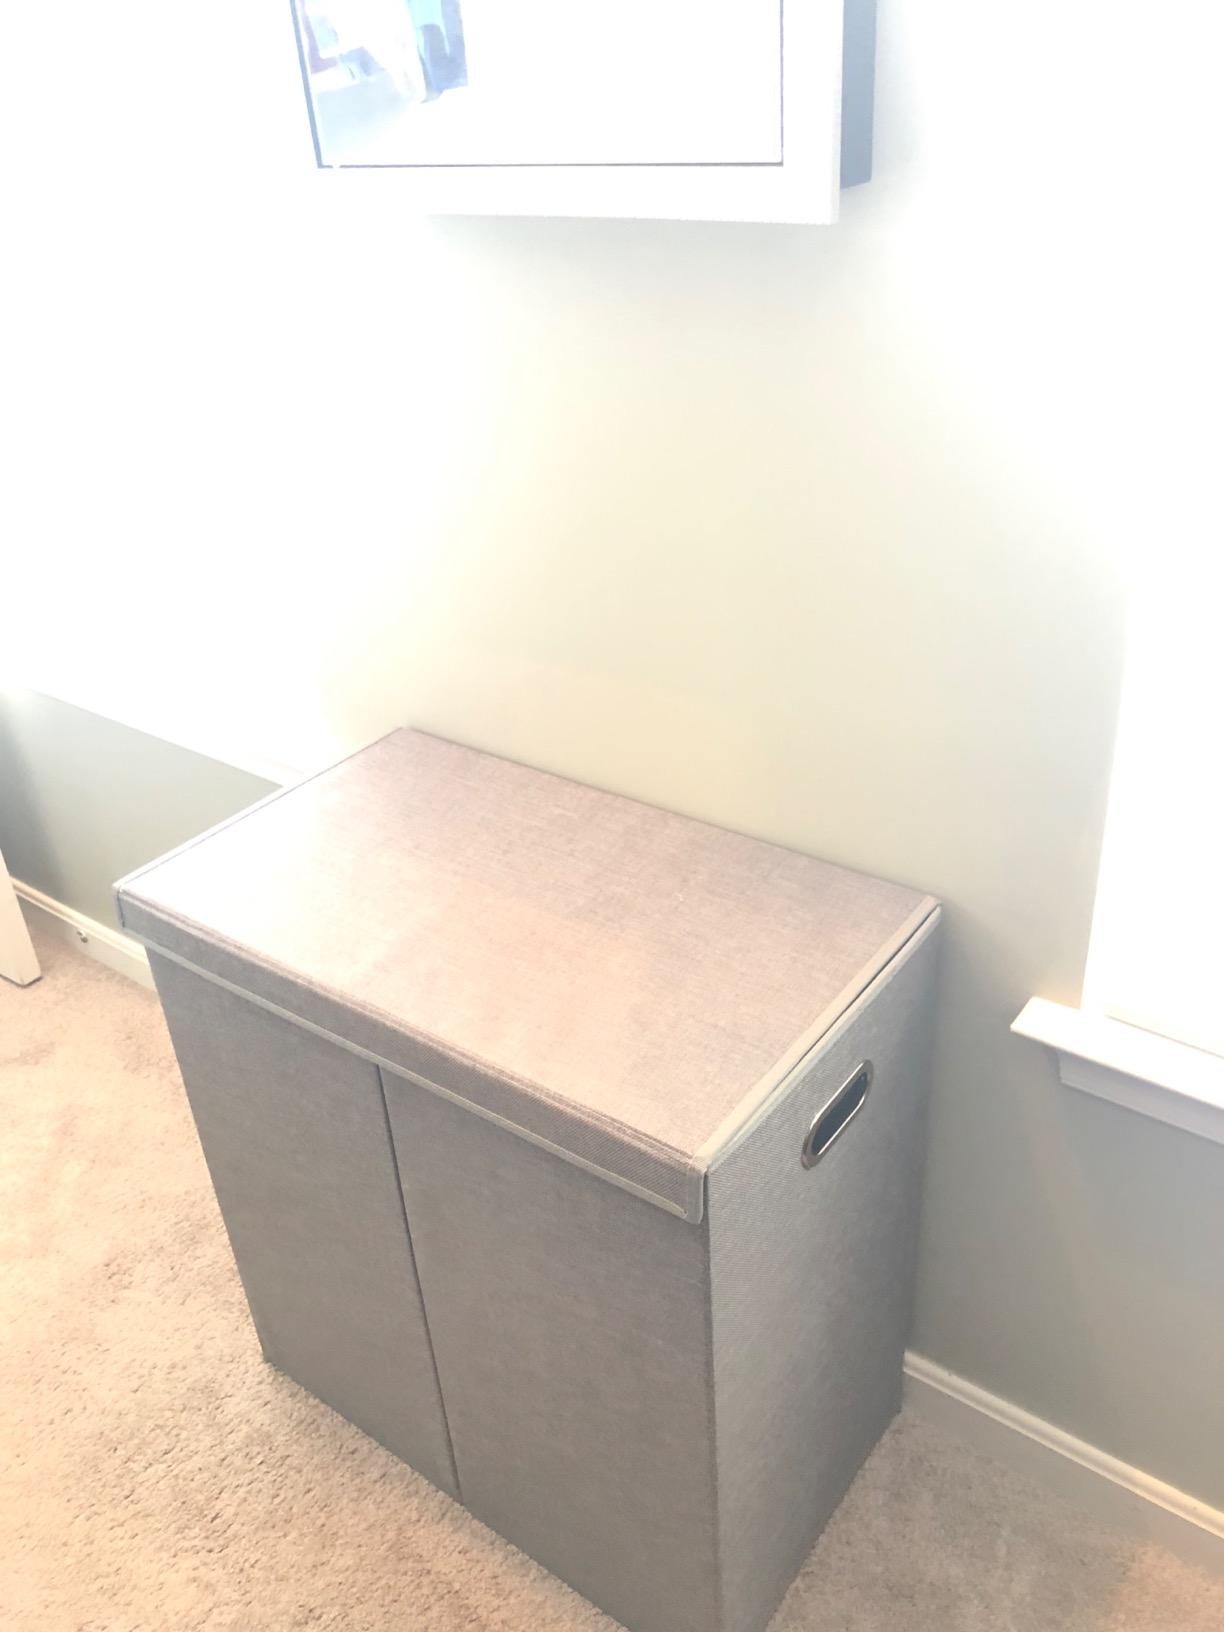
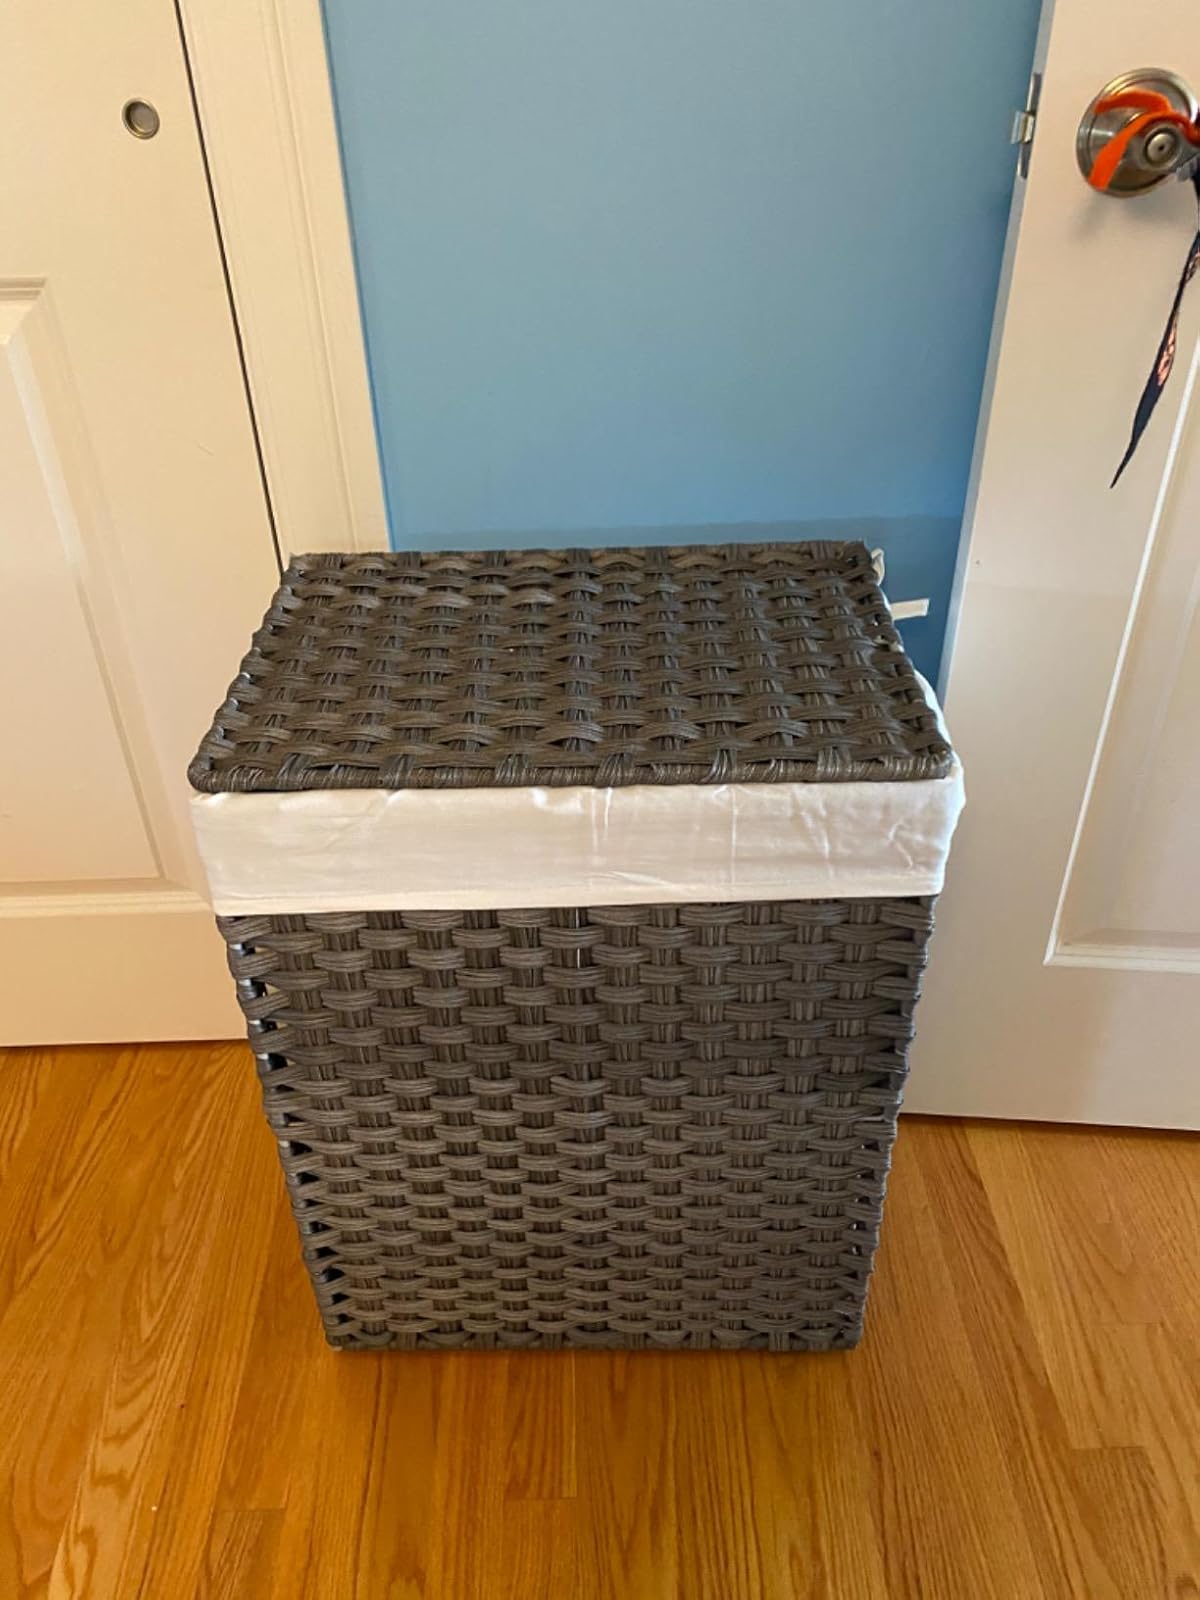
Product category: items_hamper
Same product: no